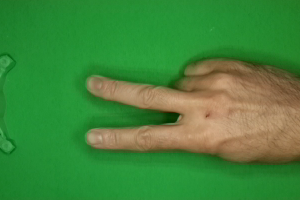
Label: scissors